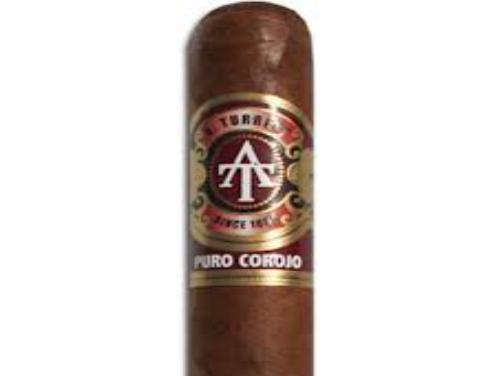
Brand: A. Turrent
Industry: Necessities